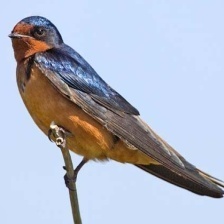
Species: BARN SWALLOW
Scientific name: HIRUNDO RUSTICA